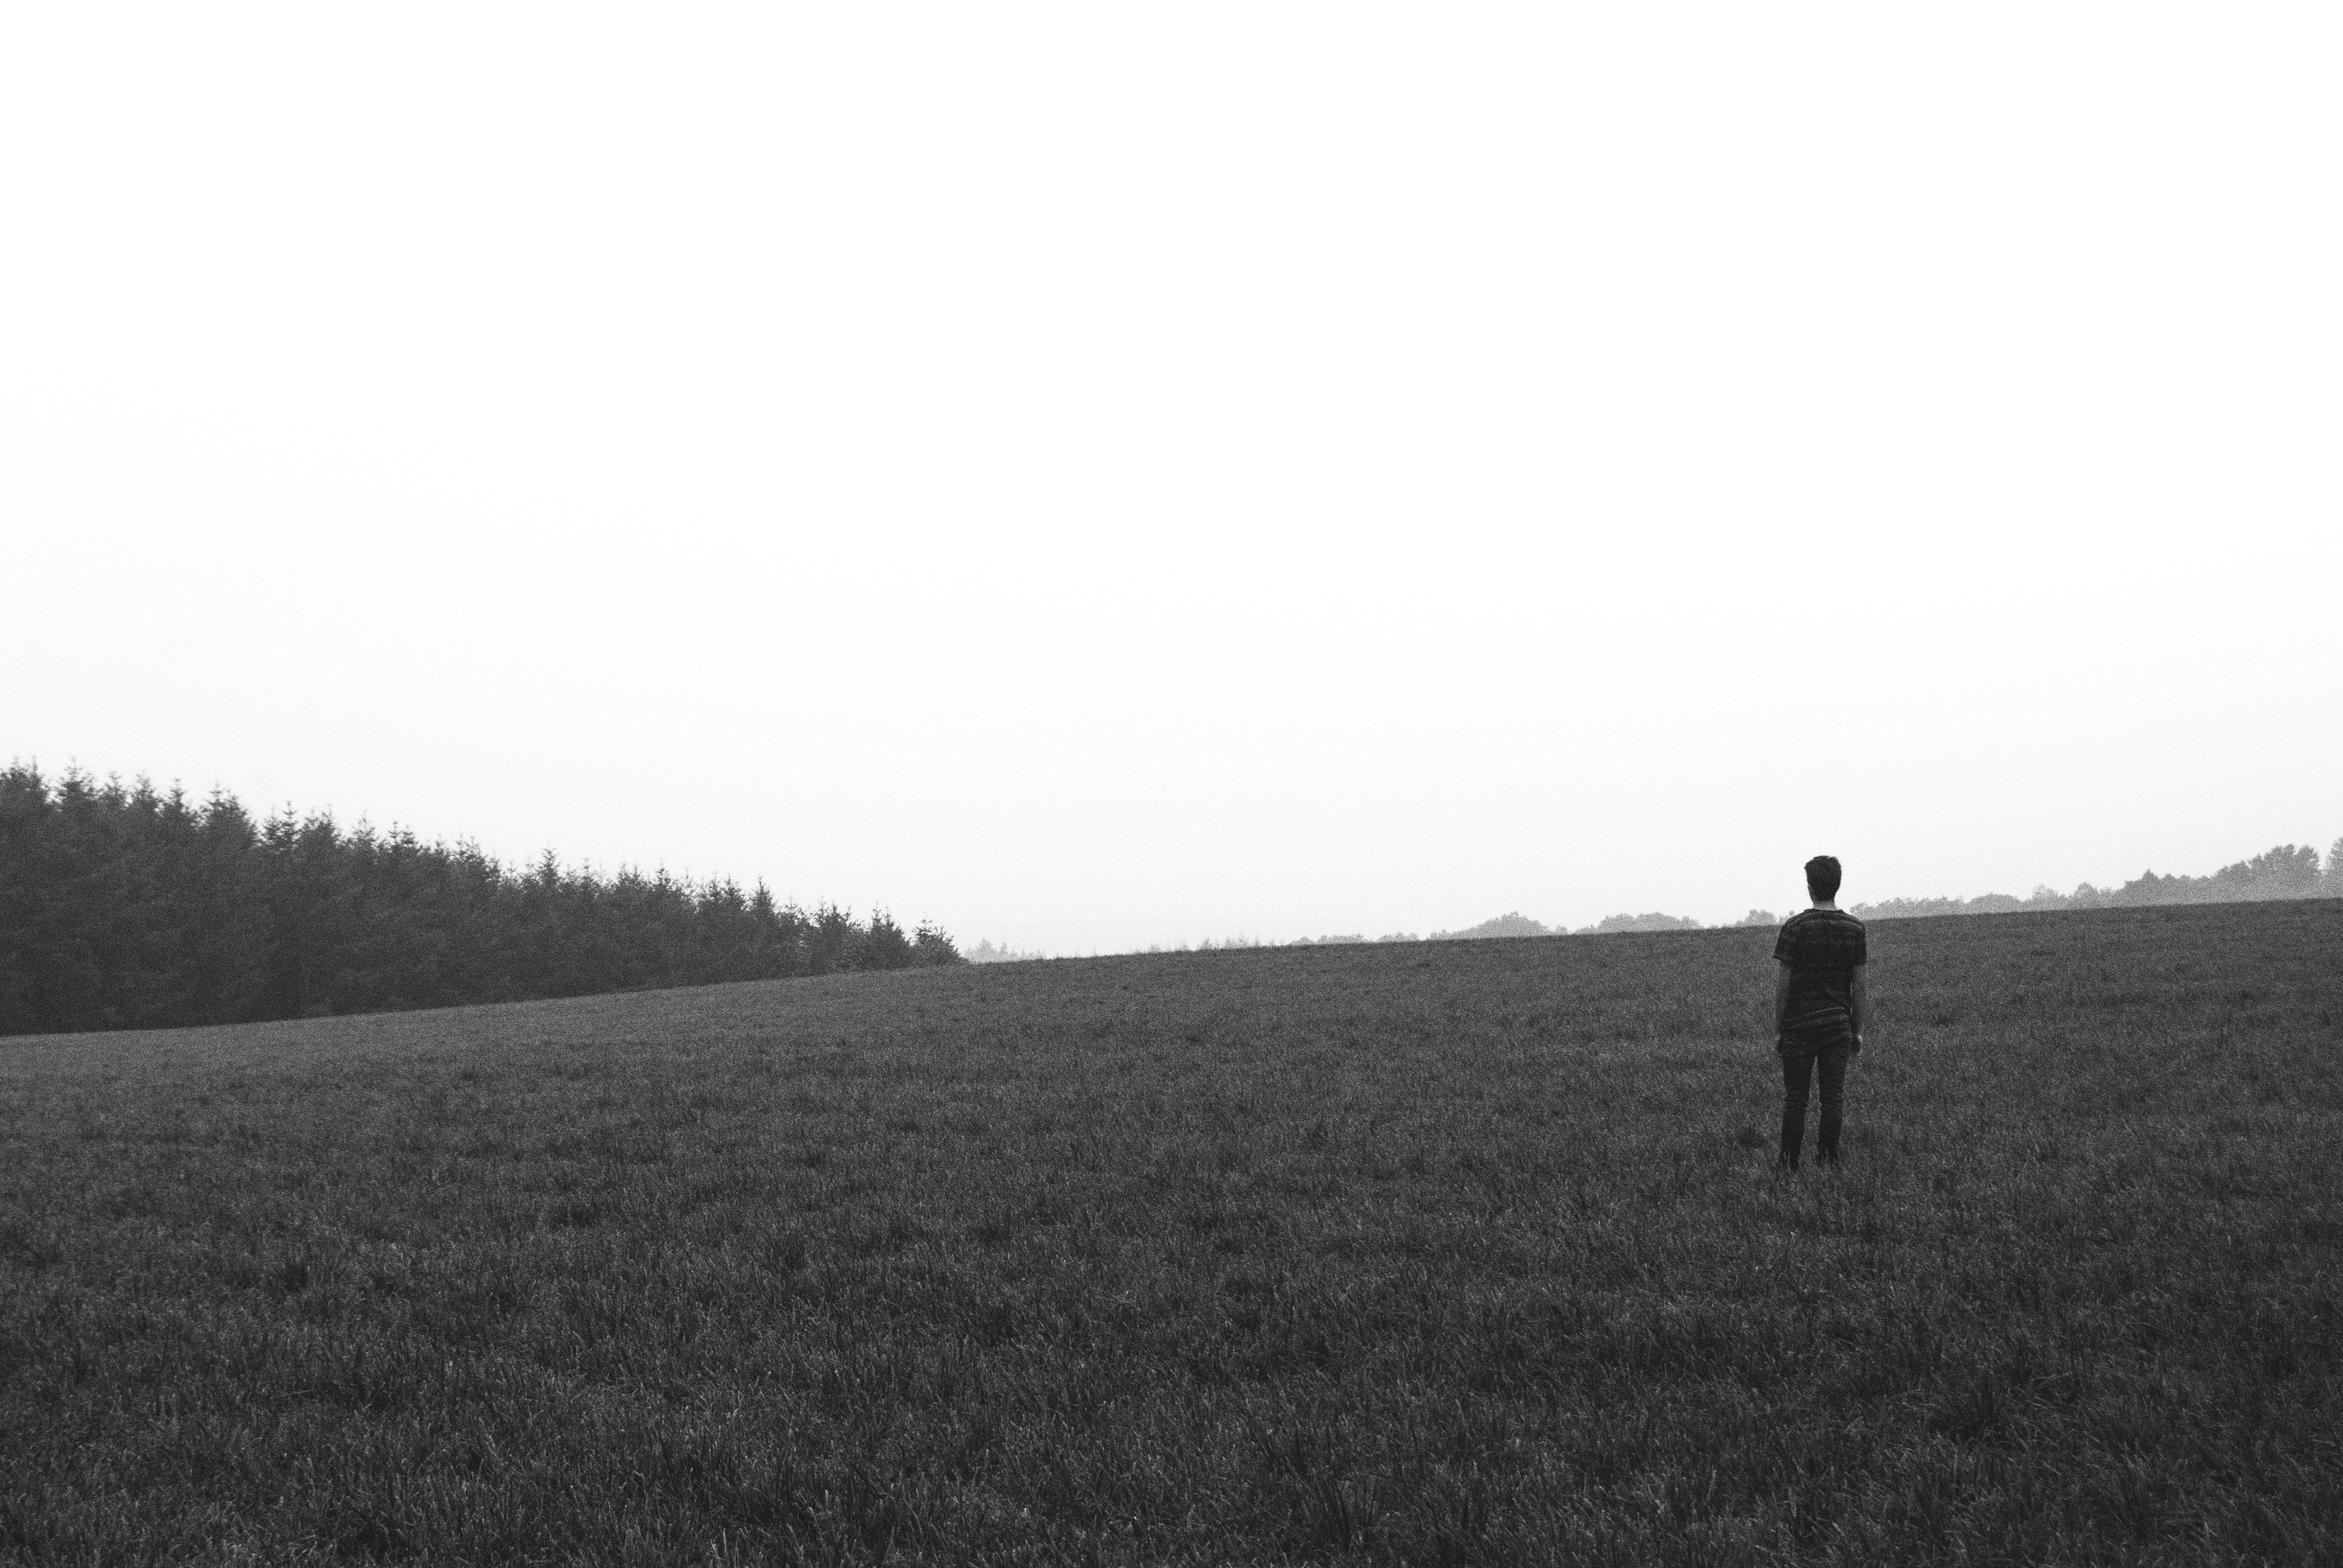
man, landscape, tree, nature, grass, horizon, wilderness, person, black and white, sky, field, meadow, prairie, wind, valley, land, explore, range, wild, tranquil, balance, peaceful, human, monochrome, fitness, plain, life, wander, trees, clouds, elements, earth, grassland, spa, beauty, exploration, scene, wanderlust, discover, ecosystem, success, wellness, wellbeing, achieve, accomplish, monochrome photography, centered, atmospheric phenomenon, grass family